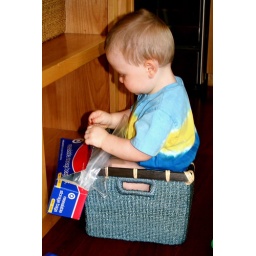
Boy in the basket examining bags in the box